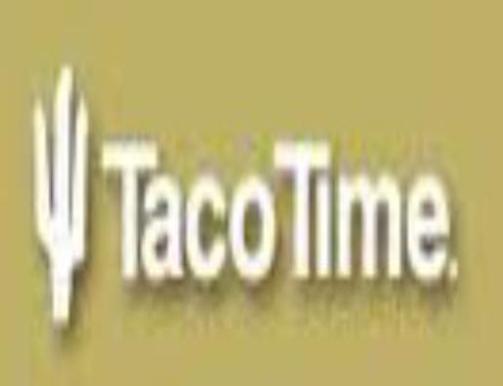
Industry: Food